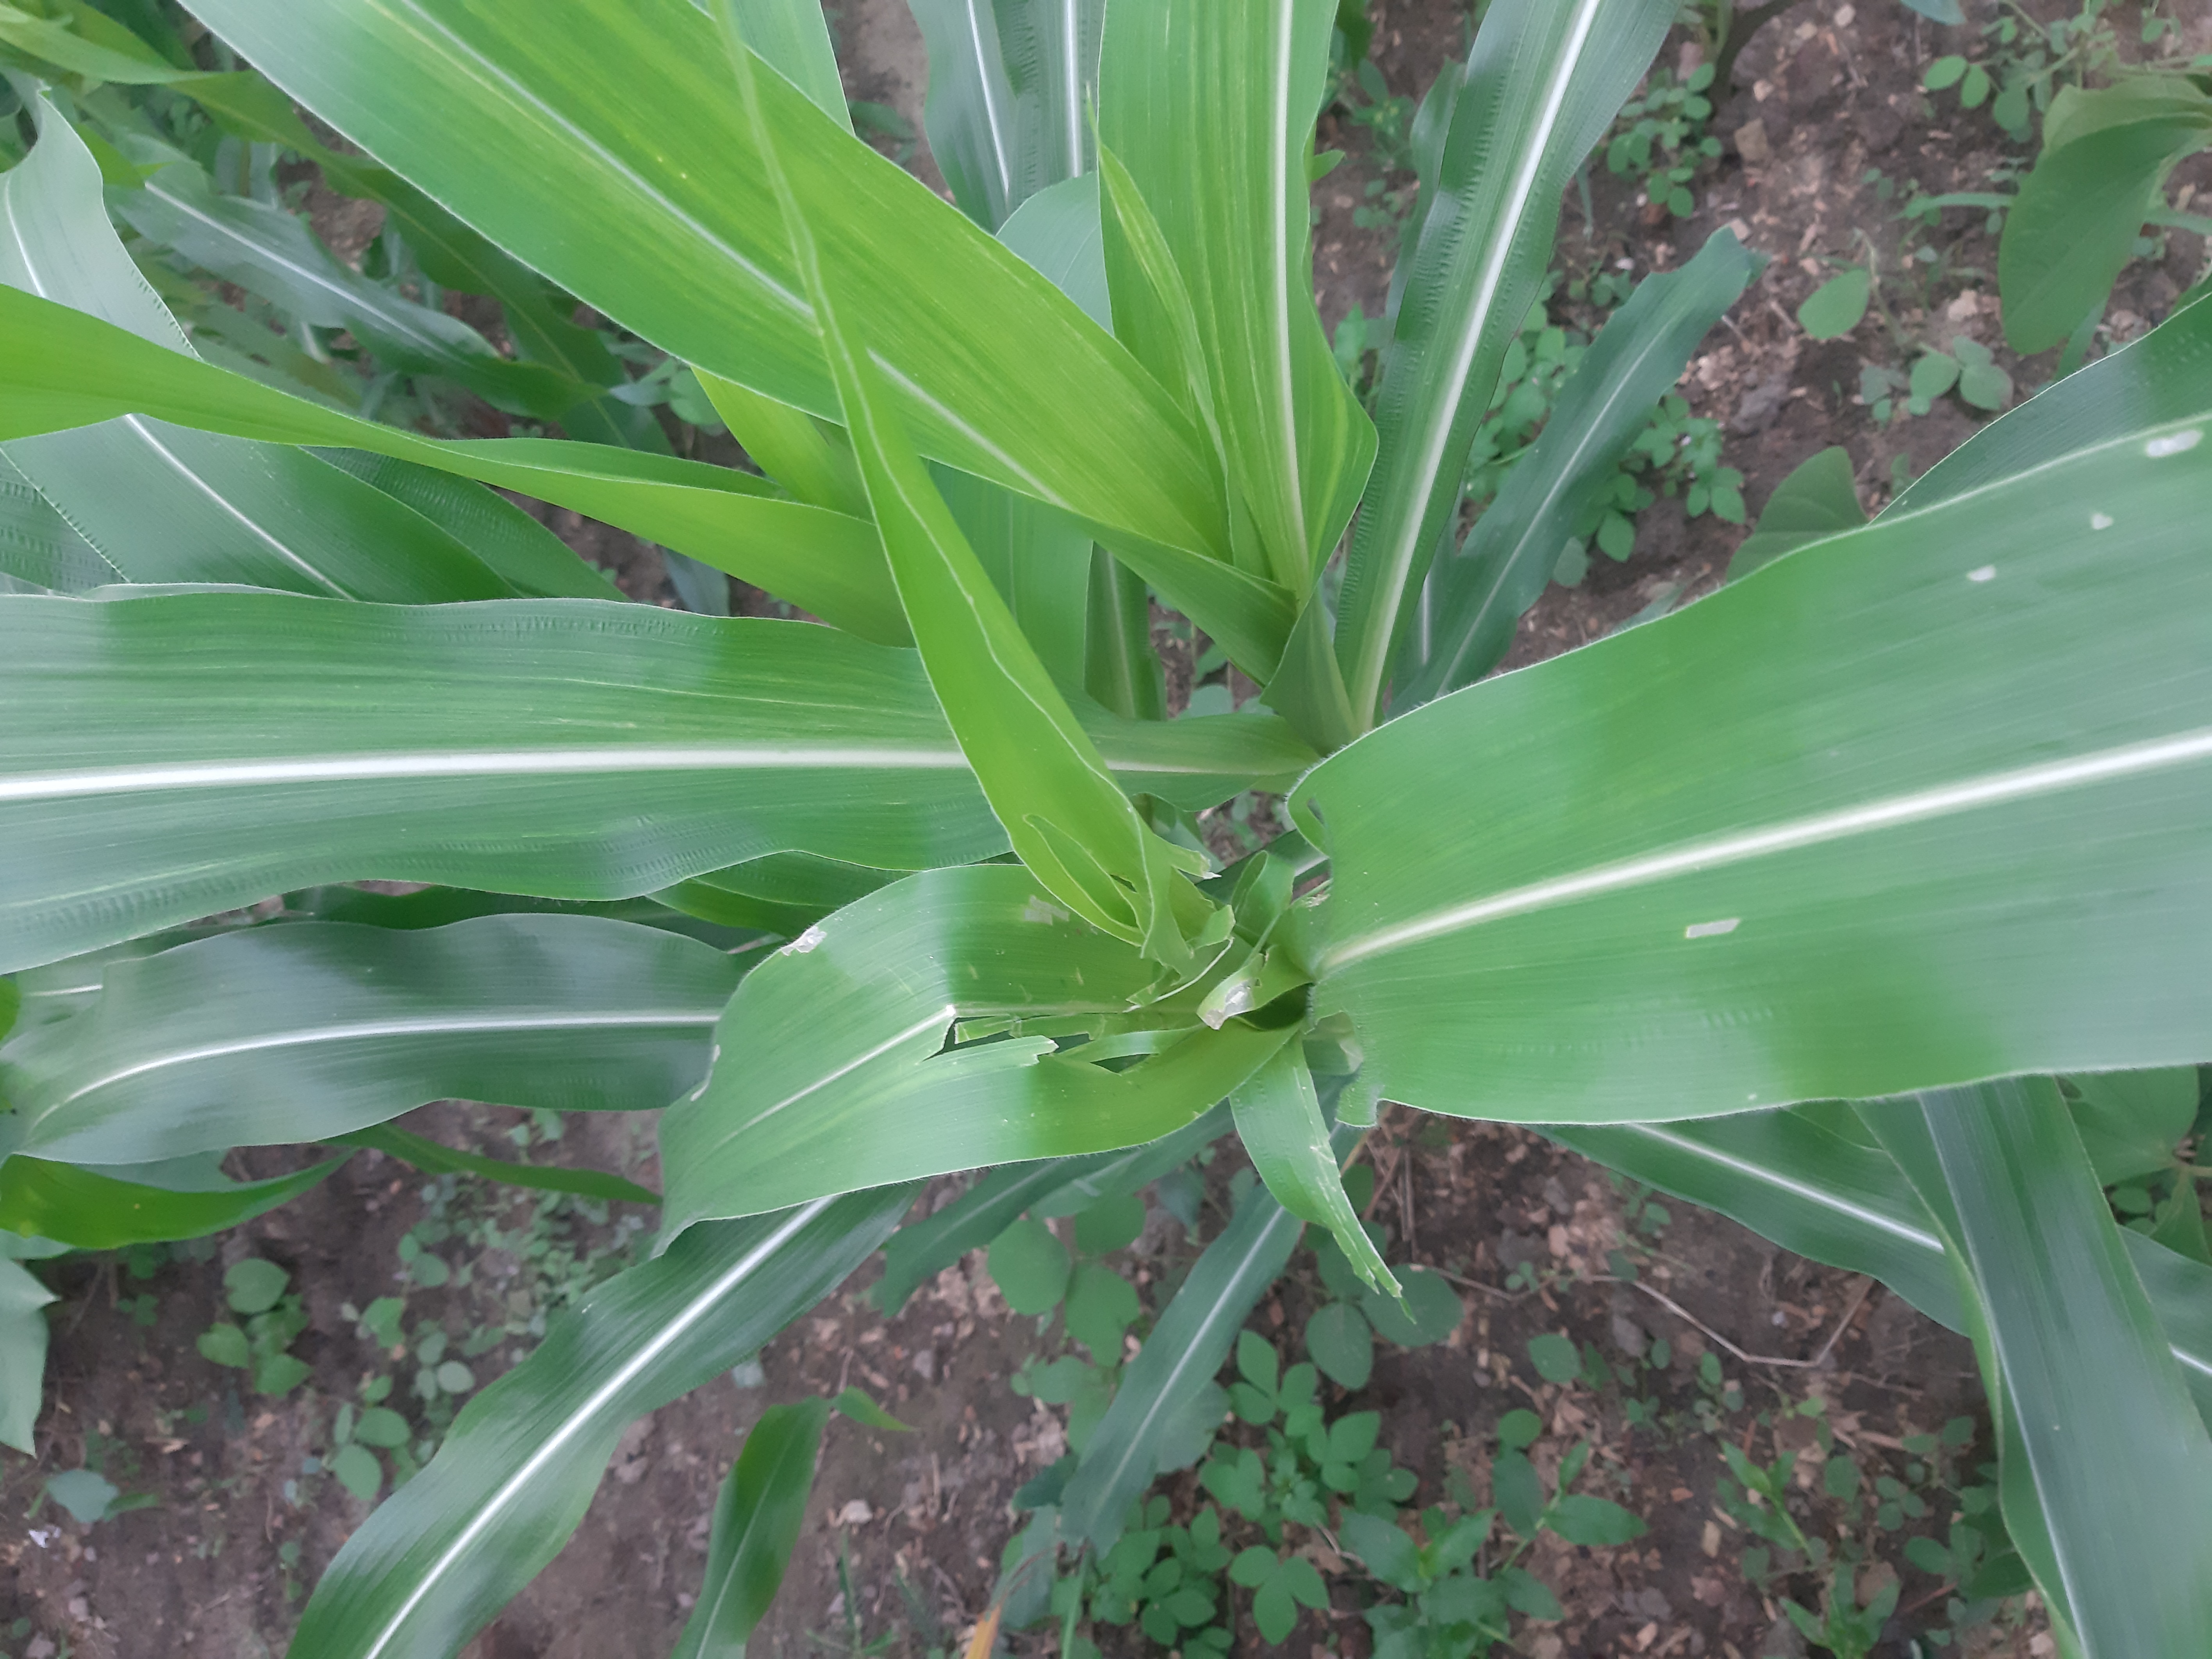
Label: spodoptera_frugiperda